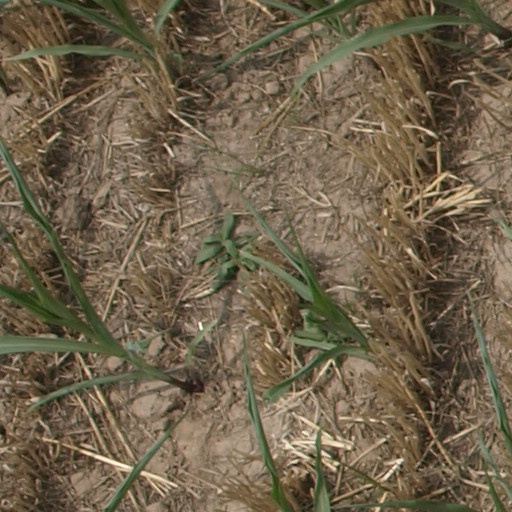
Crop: maize; corn